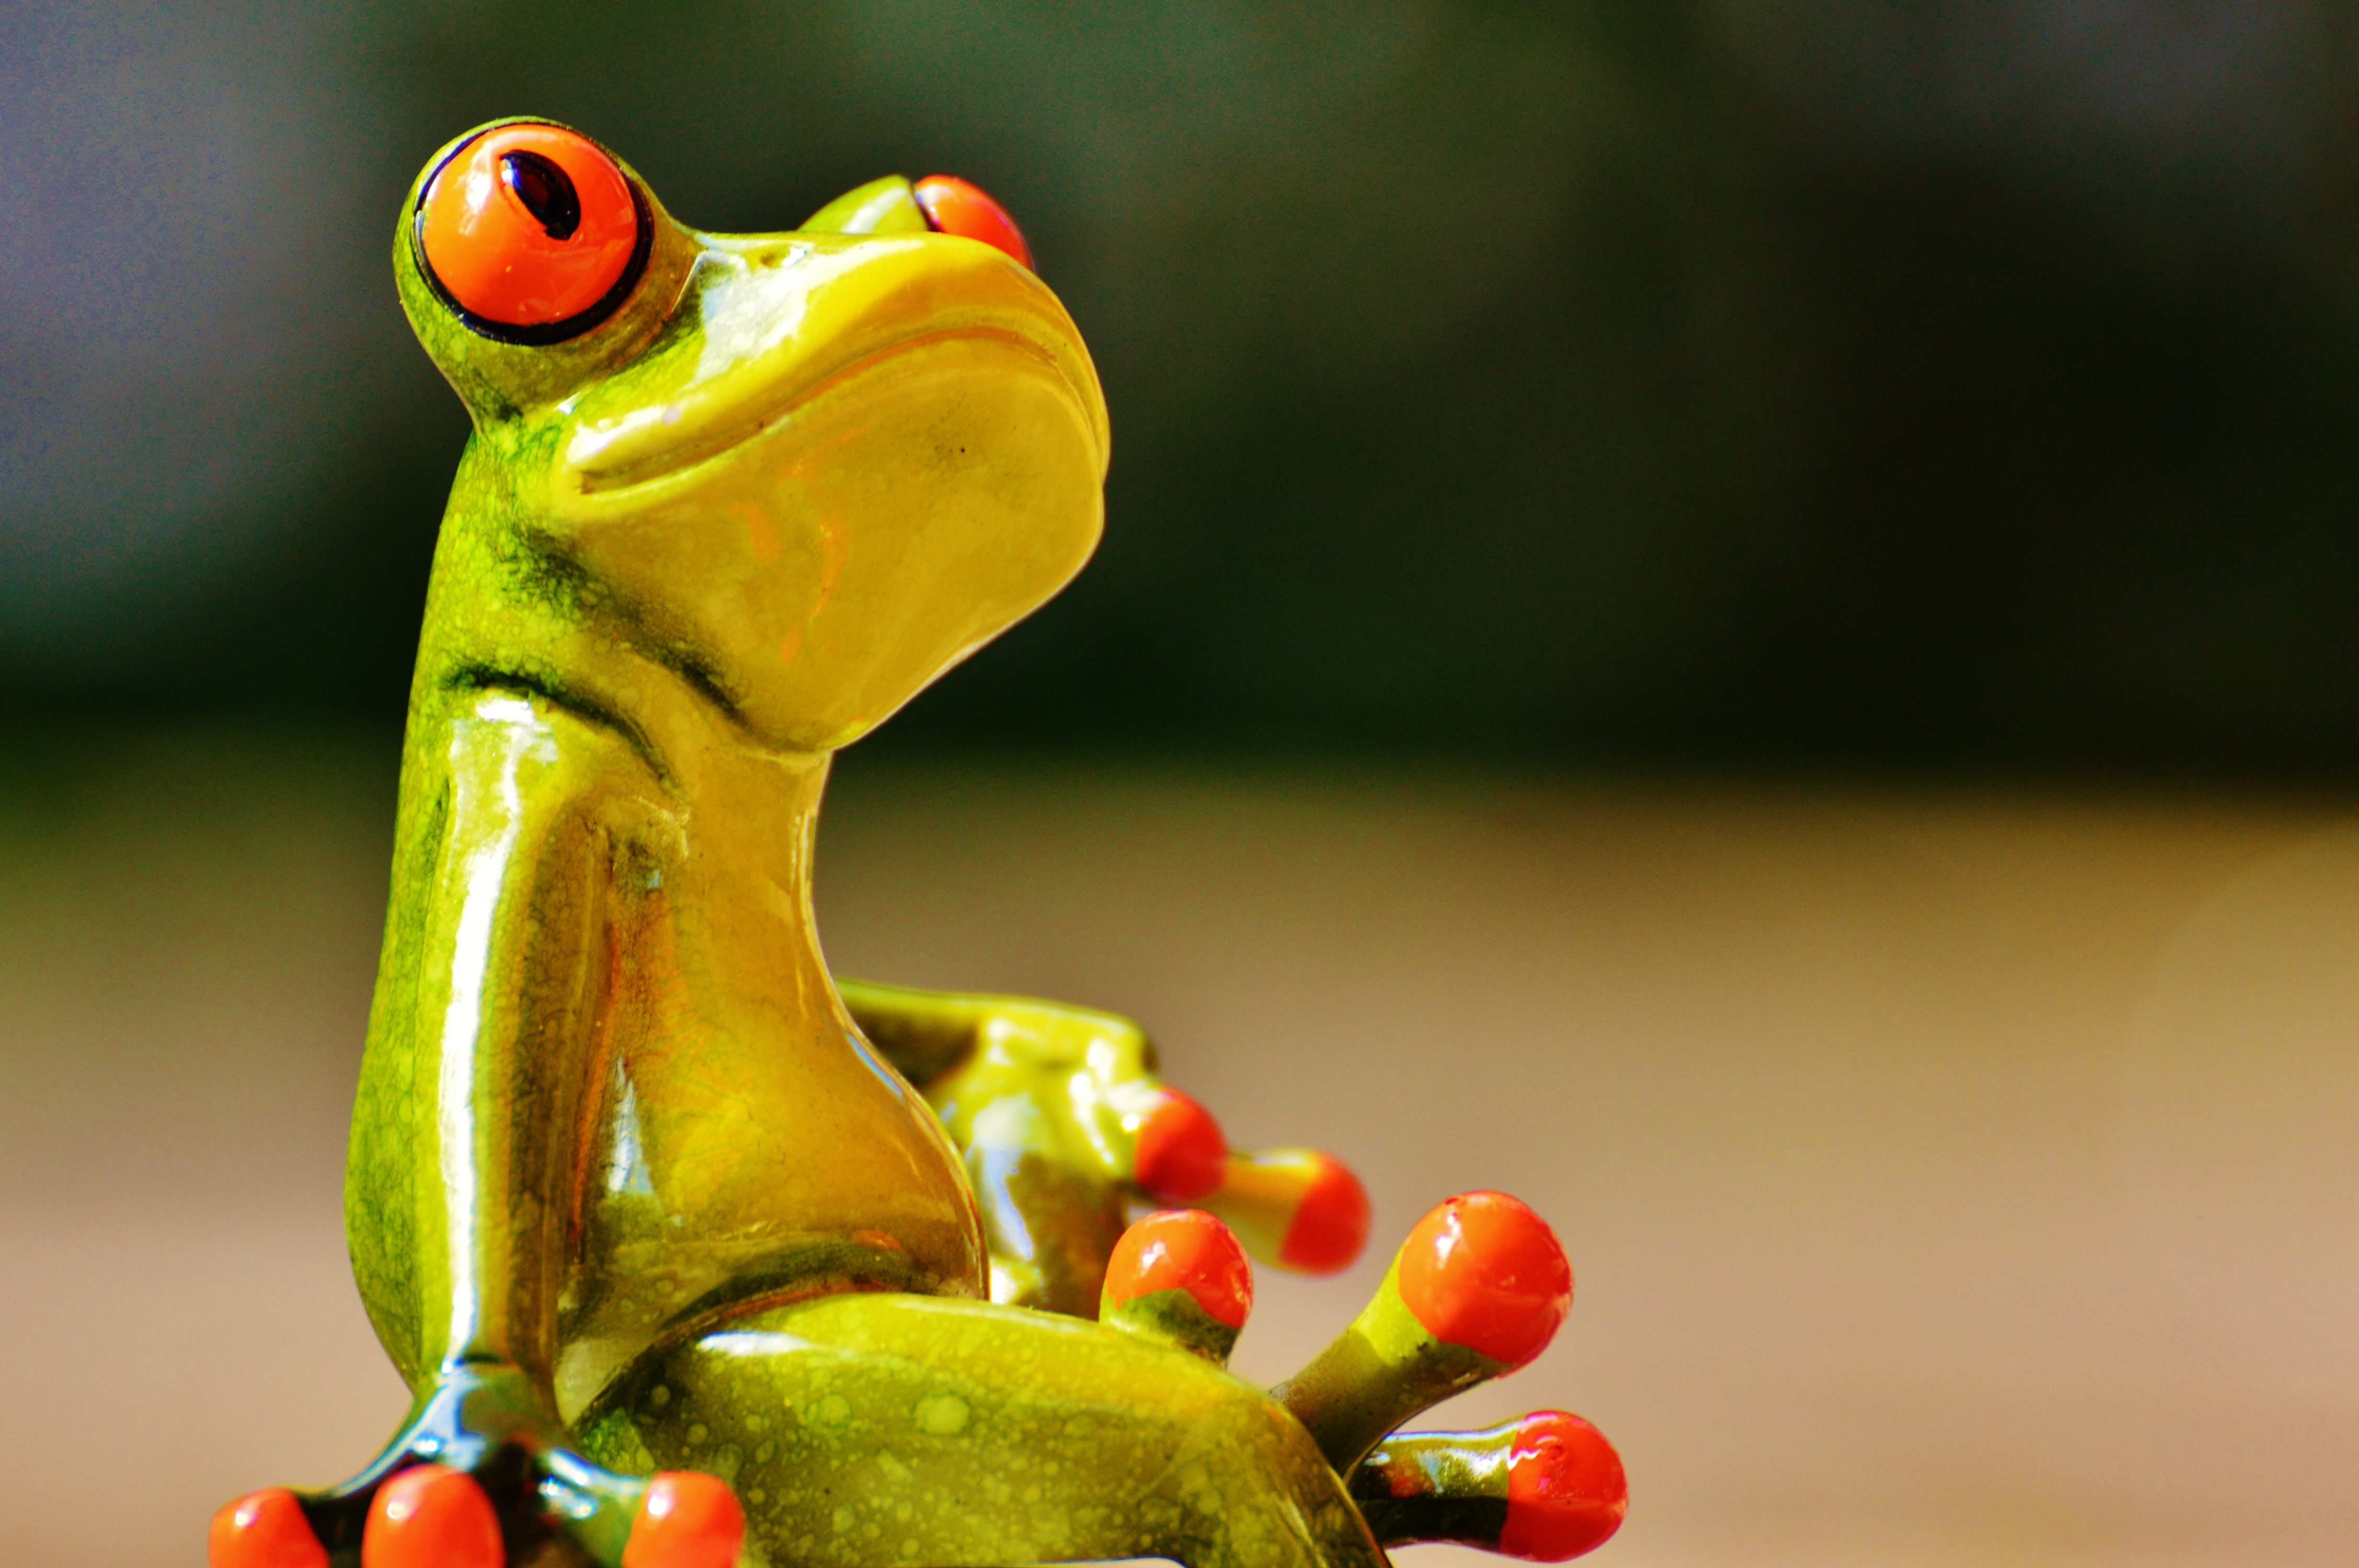
animal, cute, green, red, frog, amphibian, yellow, tree frog, close up, figure, funny, relaxed, thoughts, macro photography